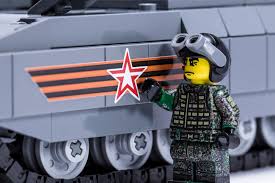
Label: Tank